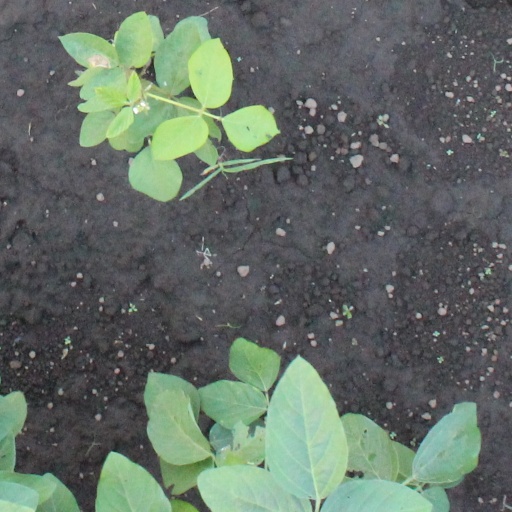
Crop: soybean